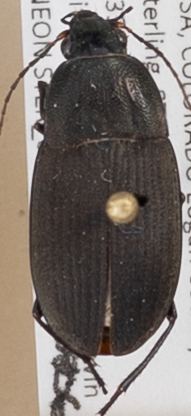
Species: Chlaenius tomentosus
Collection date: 2015-08-06
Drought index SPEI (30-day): -0.608
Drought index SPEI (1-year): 1.382
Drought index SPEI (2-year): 1.69